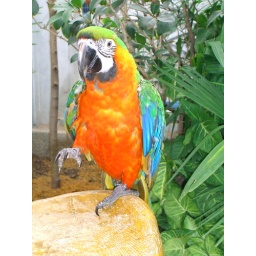
Taken at the Bird Street, Mongkok Hong Kong in January 2006. A parrot was talking and walking at the same time.